J. Michael Lane

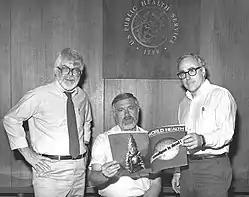
Lane (right) with J. Donald Millar and William Foege, previous directors of the Global Smallpox Eradication Program, with the global announcement of the eradication of smallpox, 1980

Following his role with the Smallpox Eradication program, Lane stayed with the CDC through 1987 as a director of the Center for Prevention Services. He went on to teach at Emory University in Atlanta between 1988 and 1991, and at the Australian National University between 1991 and 1993, where he helped set up the Australian Field Epidemiology Training Program and served as the program director. Lane returned to teach at Emory University in 1993 and continued through 2001.